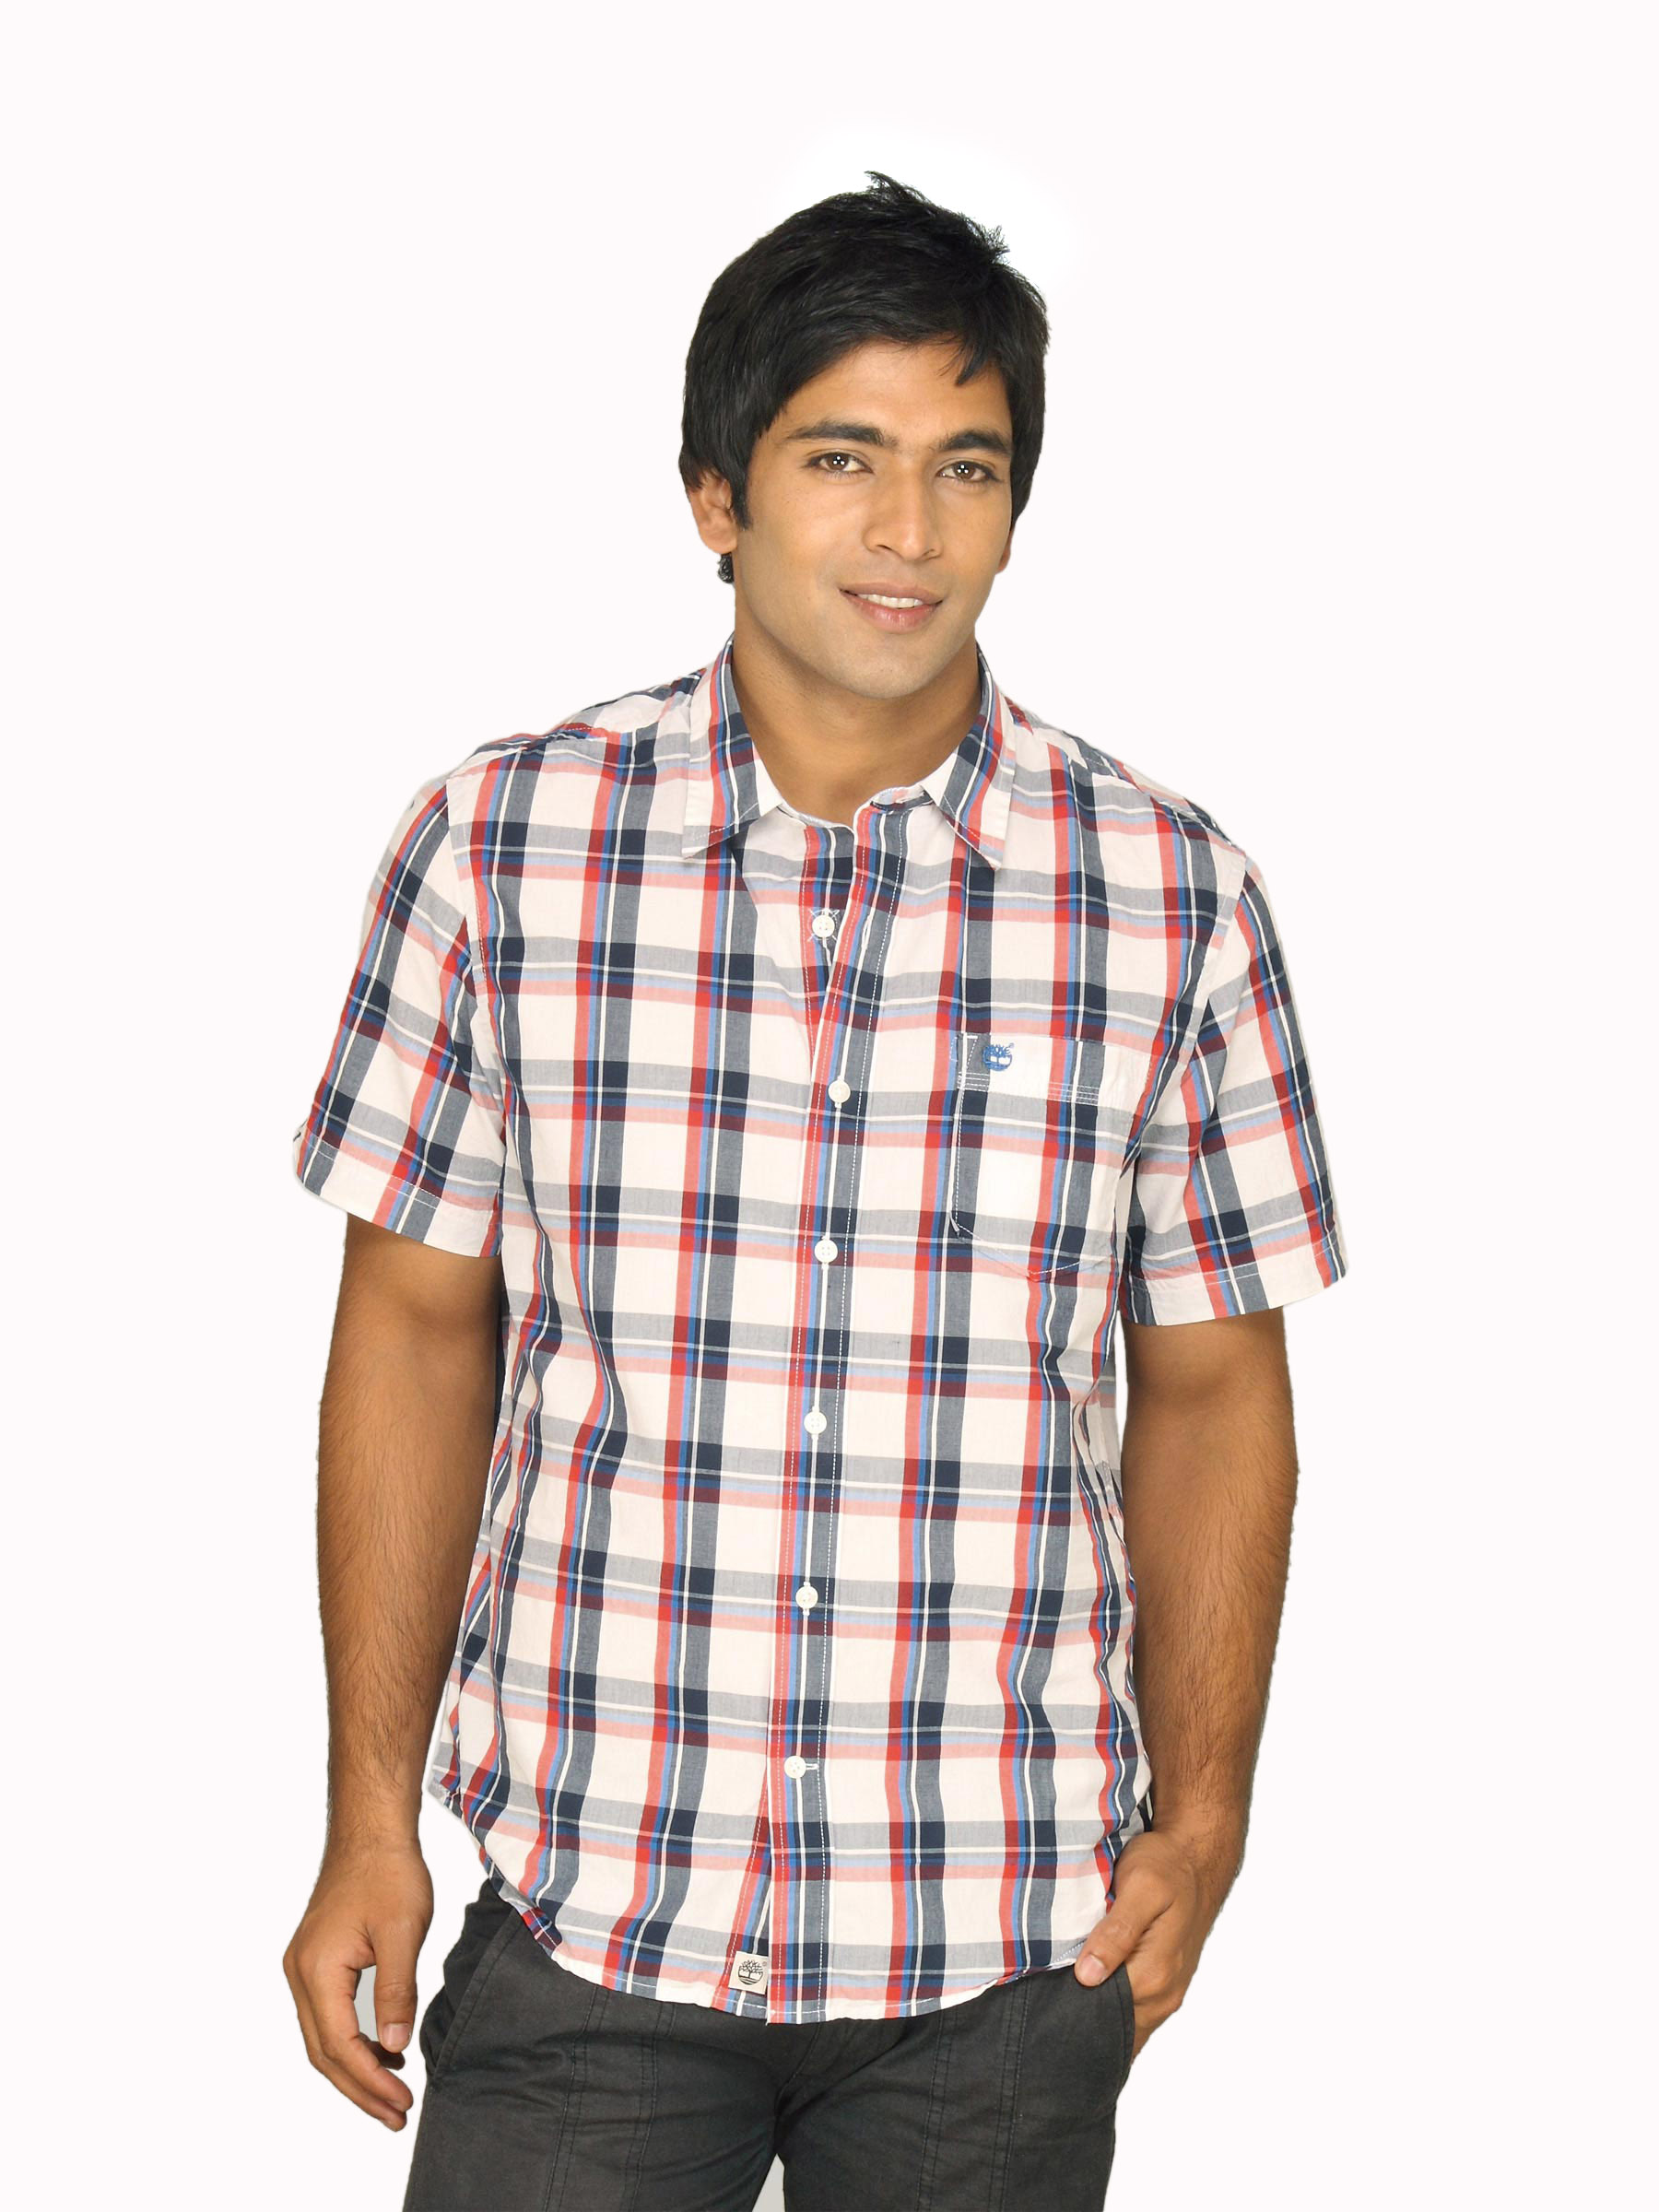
Timberland Men Pelham Plaid Blue Shirt
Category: Apparel / Topwear / Shirts
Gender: Men
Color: Blue
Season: Summer 2011
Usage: Casual